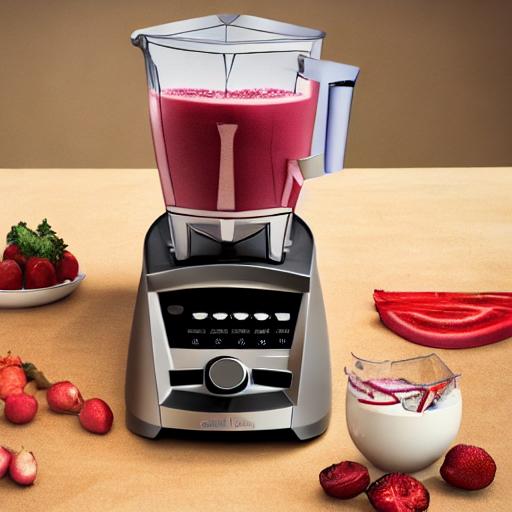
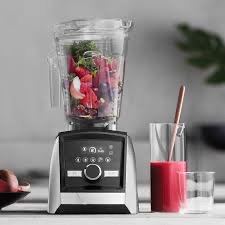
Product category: items_blender
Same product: no